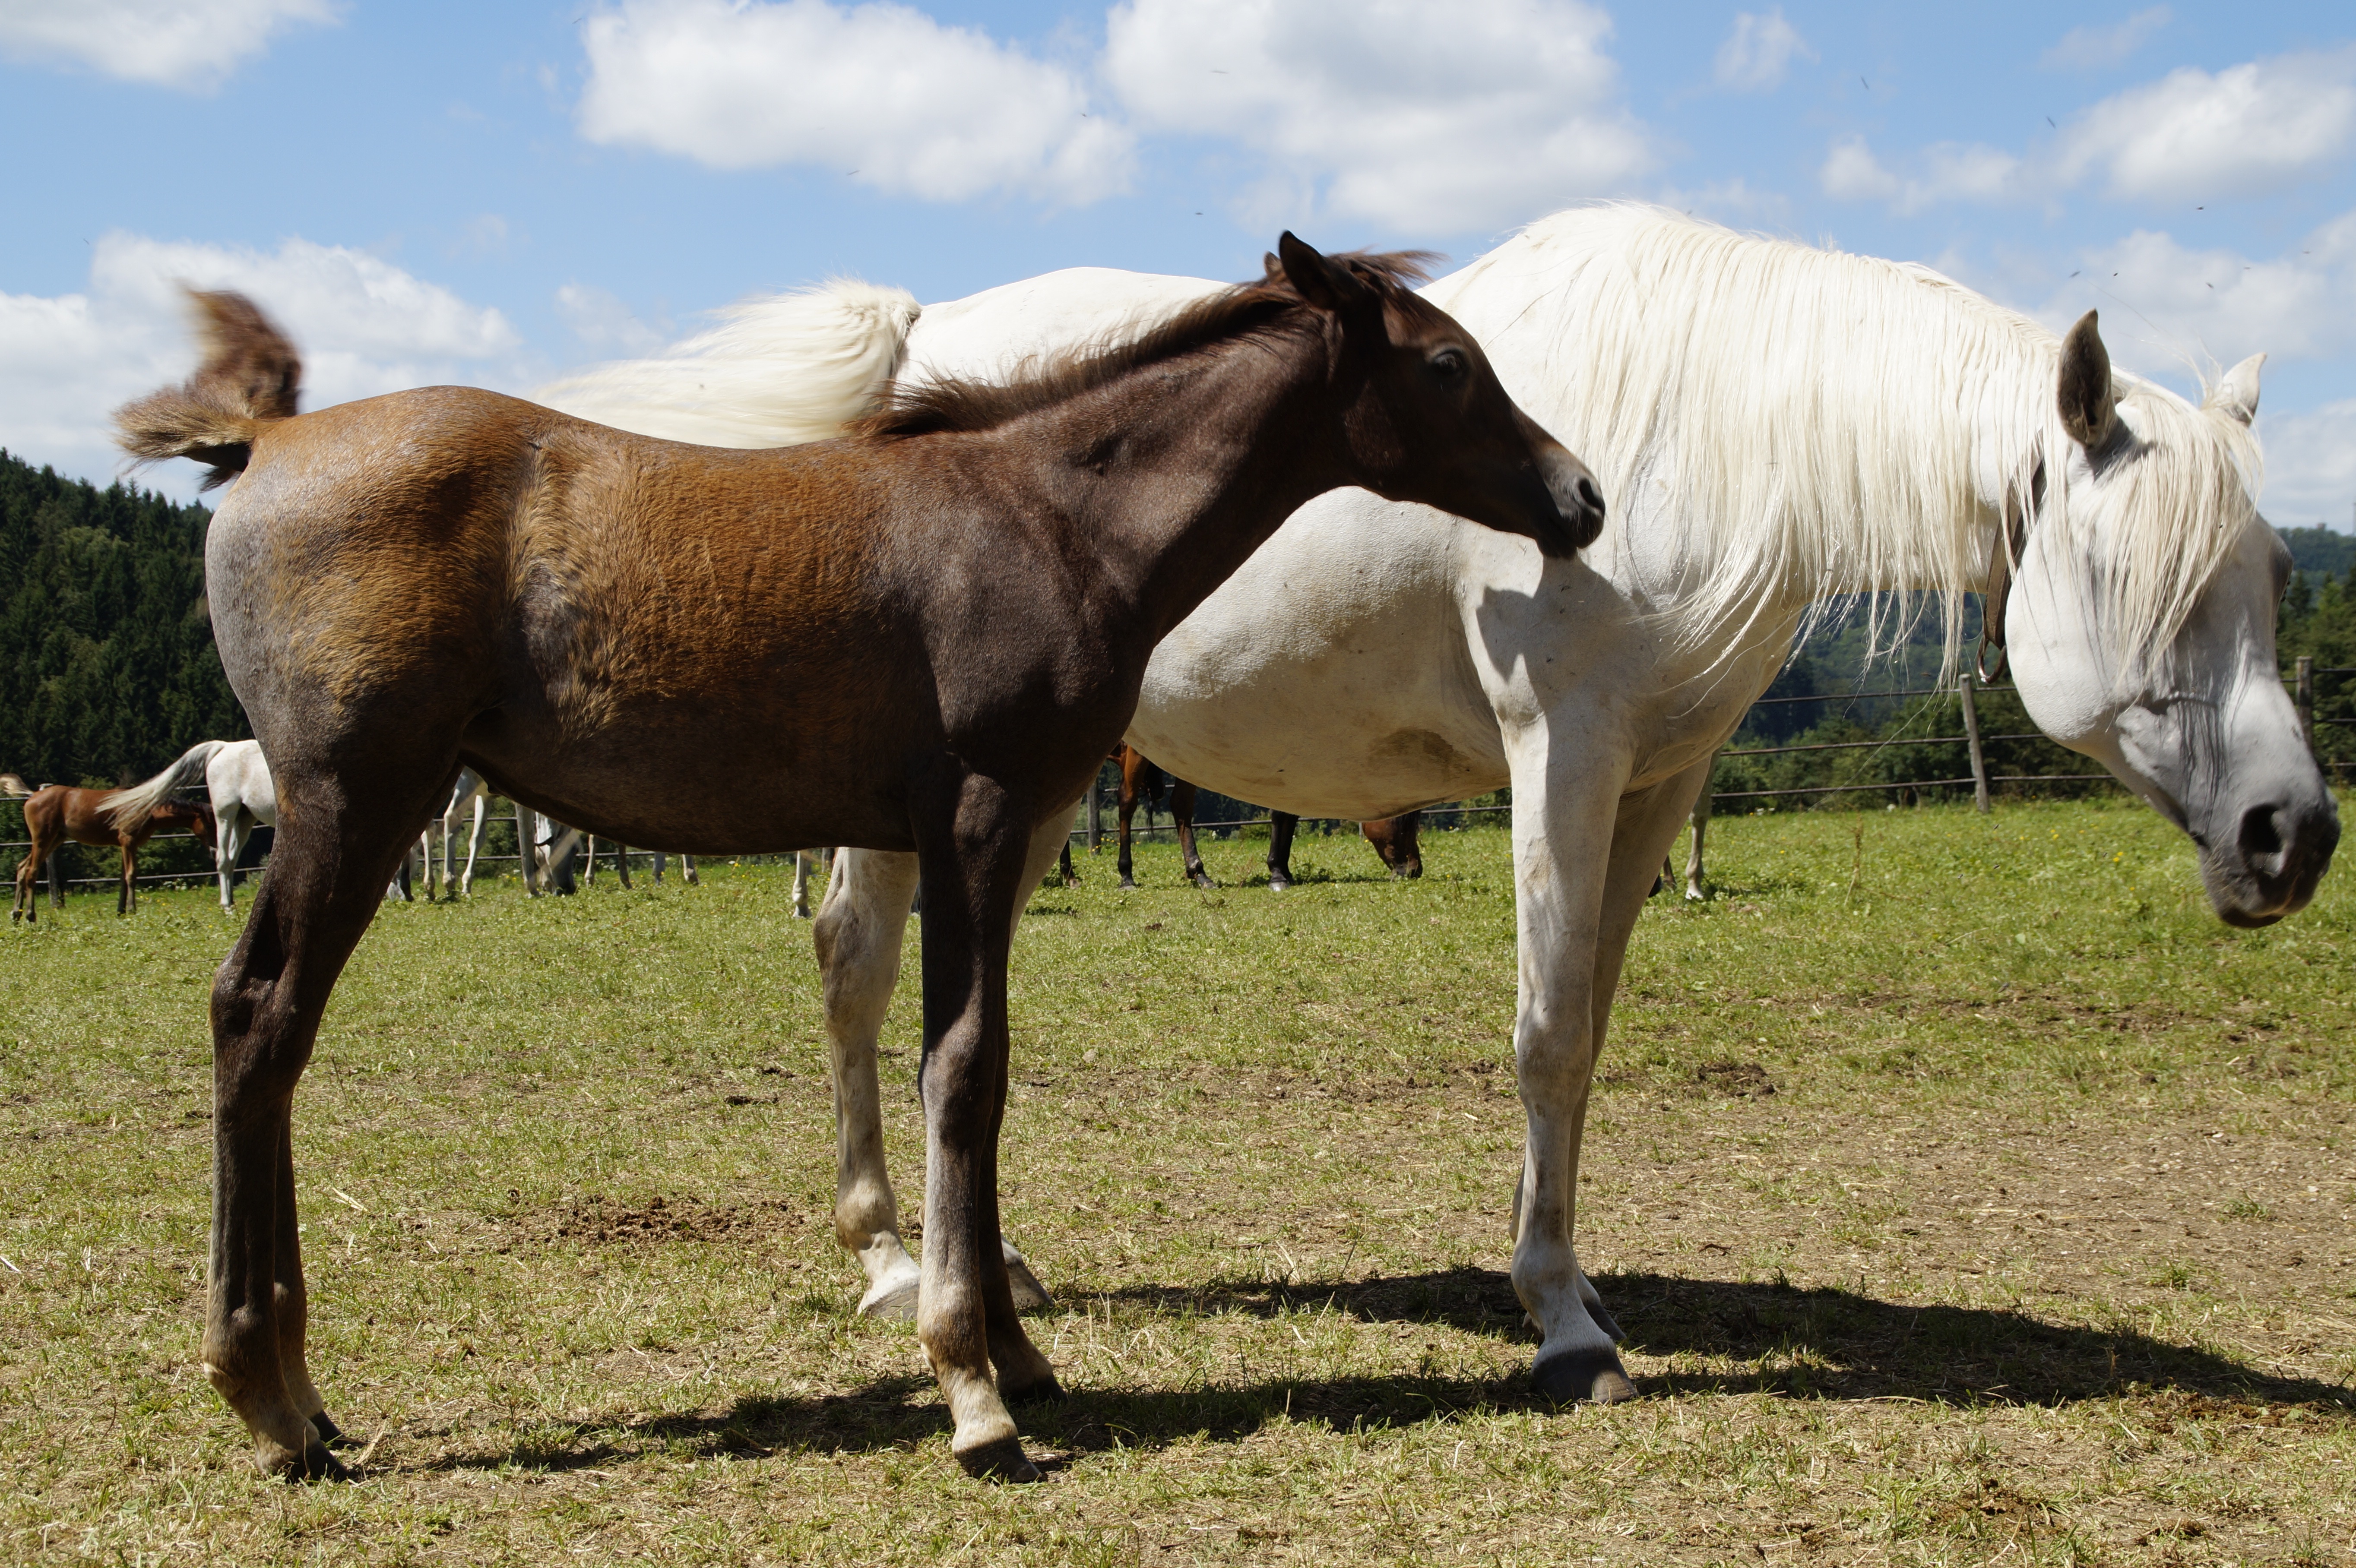
nature, flock, summer, herd, pasture, grazing, horse, mammal, stallion, mane, fauna, paddock, animals, vertebrate, mare, coupling, mold, foal, colt, thoroughbred arabian, stud, pack animal, arabs, mare with foal, mare herd, country stud, arab breed, horse like mammal, mustang horse